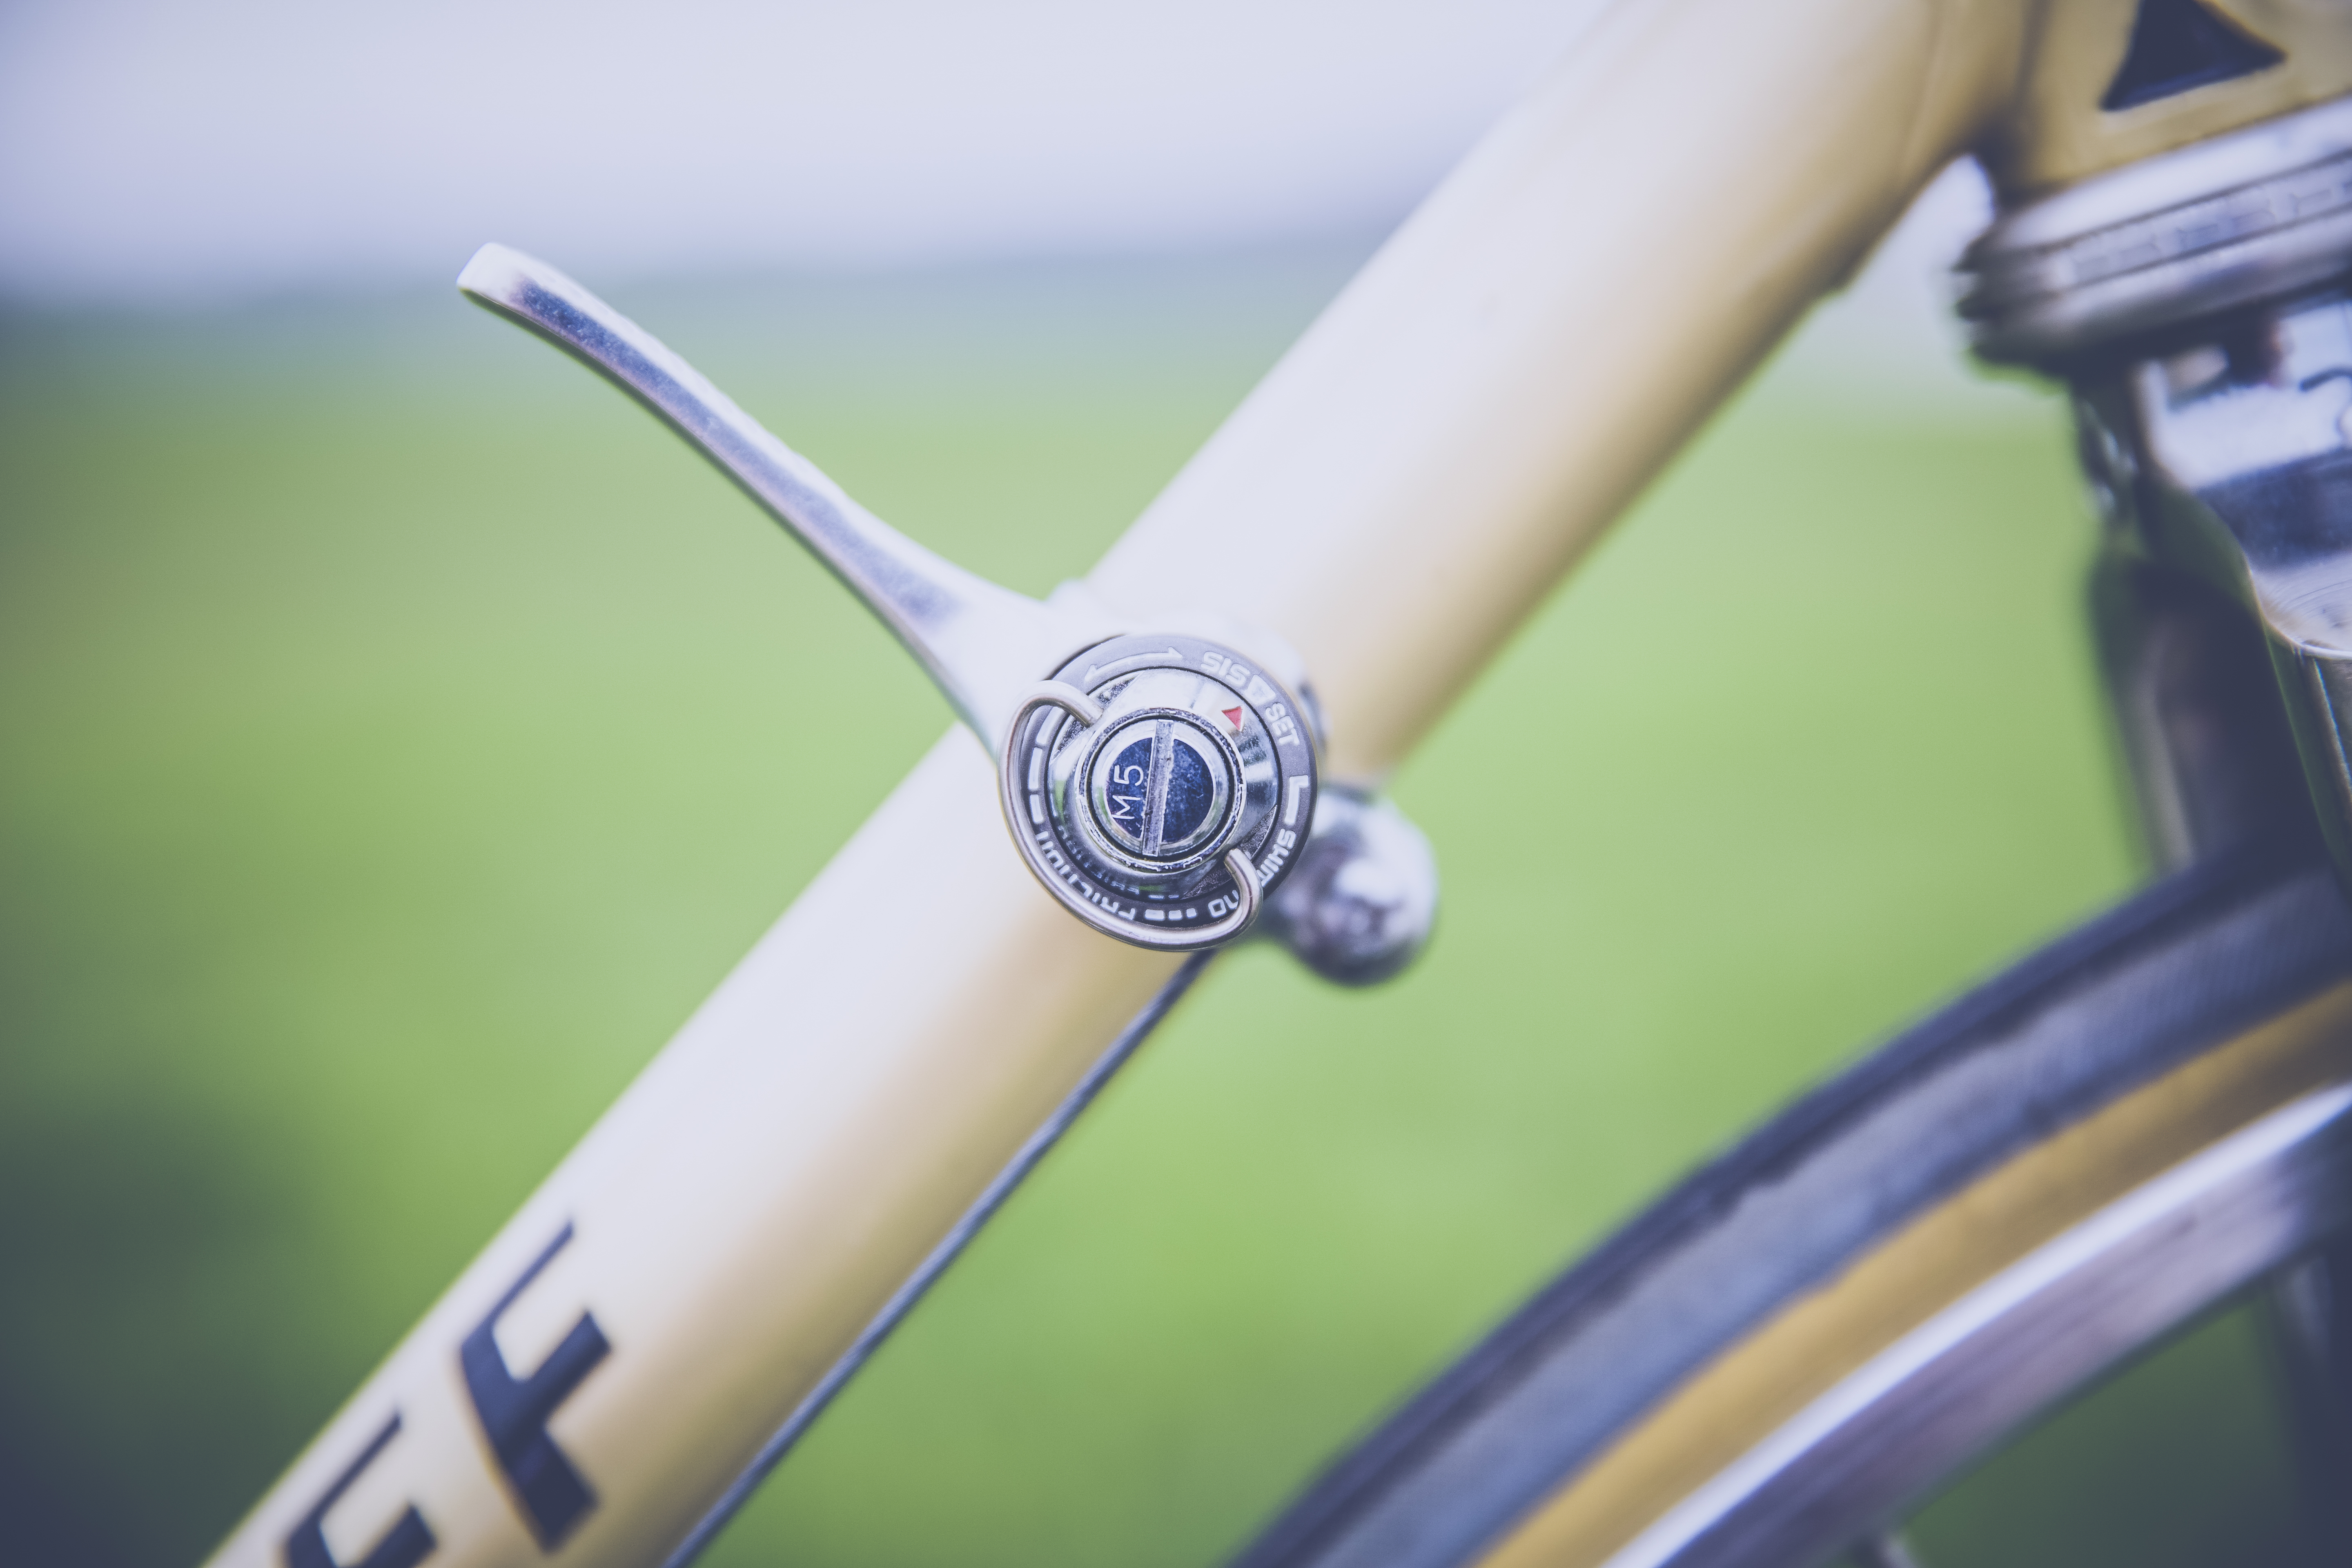
hand, wheel, bicycle, bike, transportation, green, vehicle, gear, blue, arm, sports equipment, mountain bike, bicycle frame, bike shifter